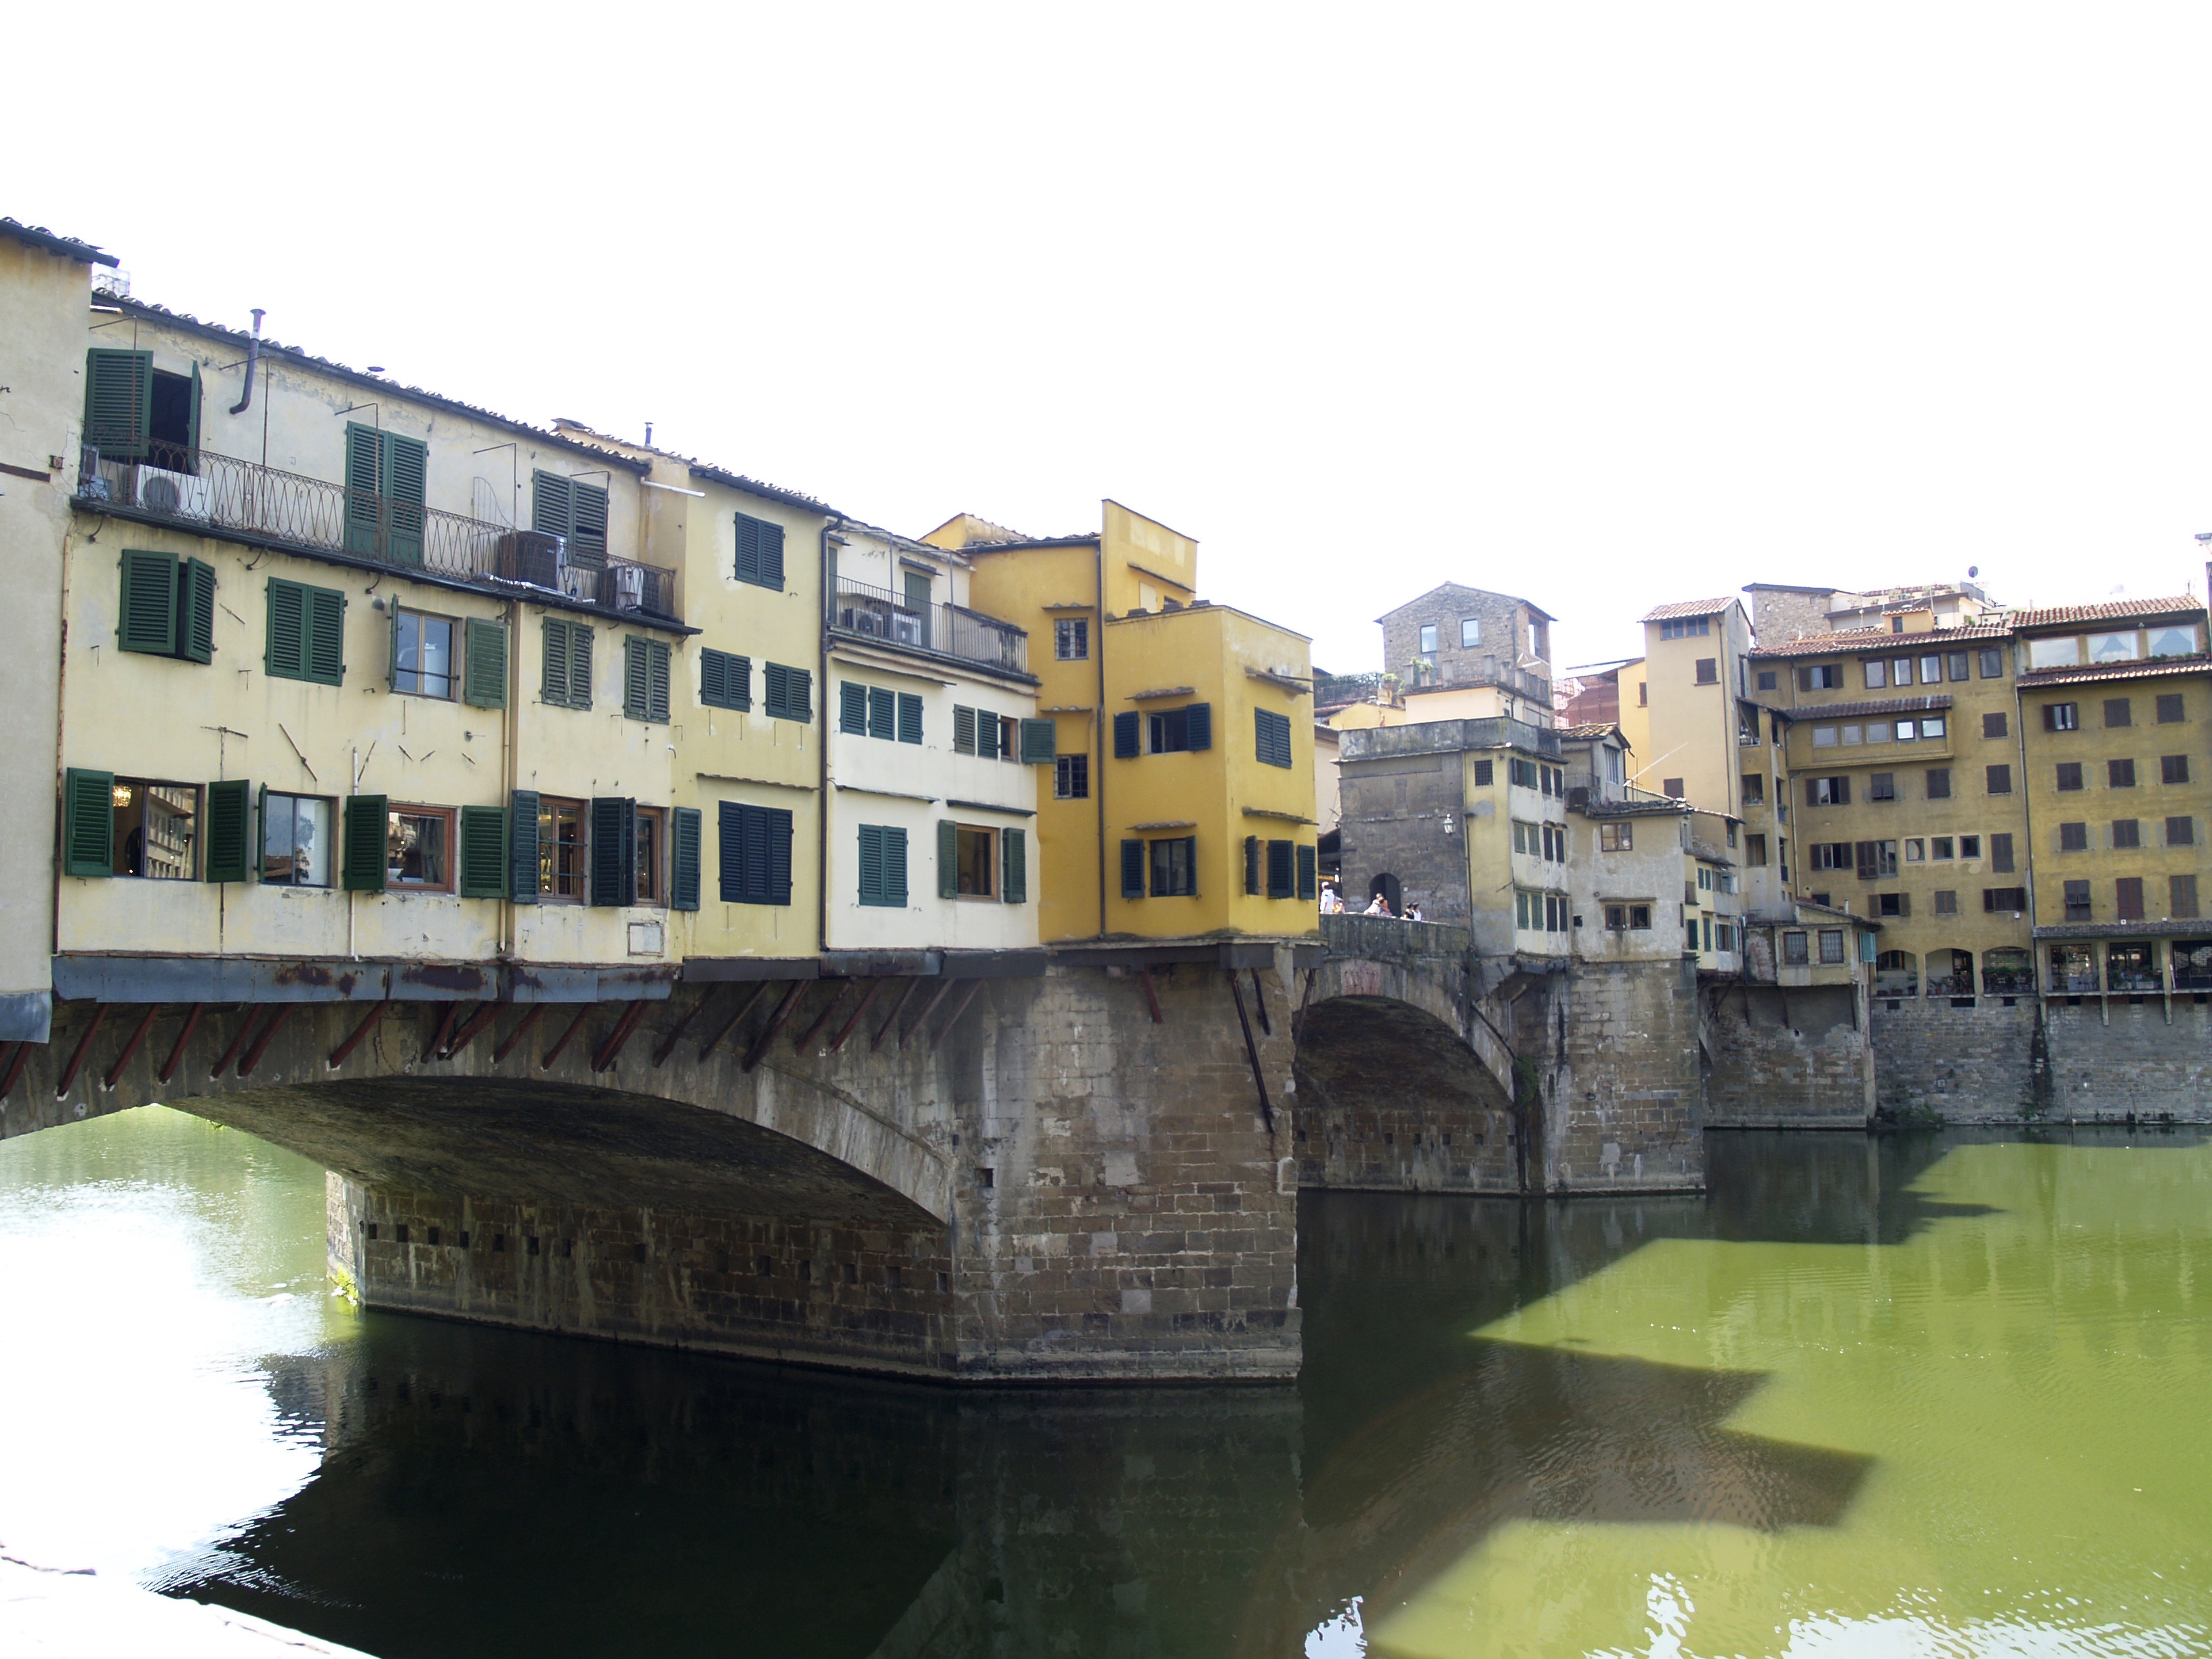
bridge, old, canal, vehicle, tuscany, property, waterway, channel